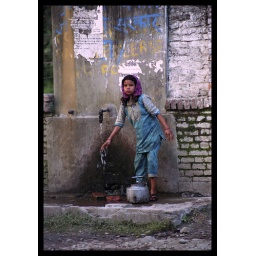
A girl collecting water from a neighbourhood supply in the Kathmandu Valley.